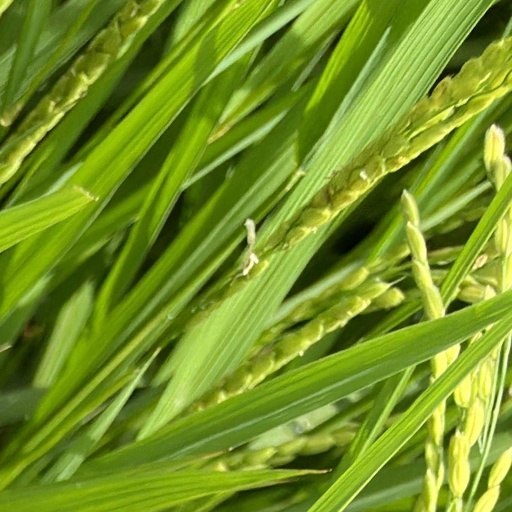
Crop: rice